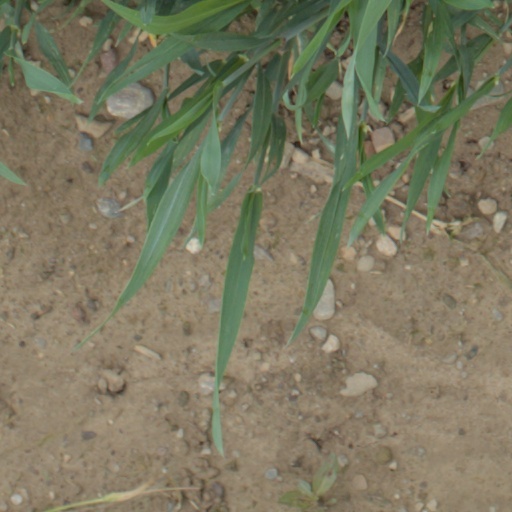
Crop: wheat